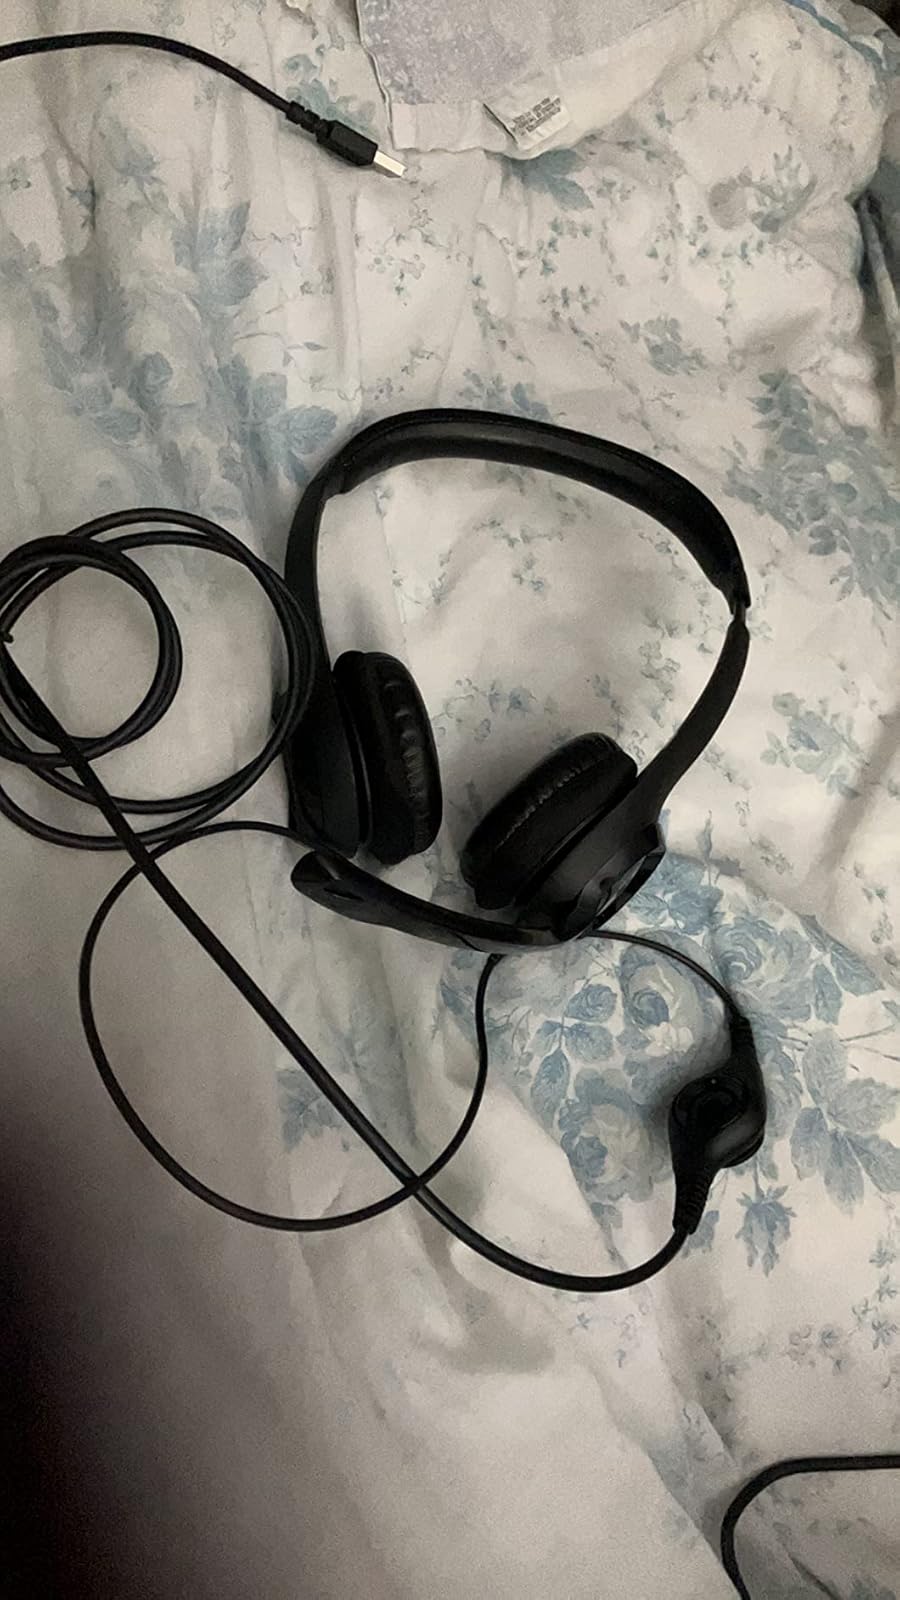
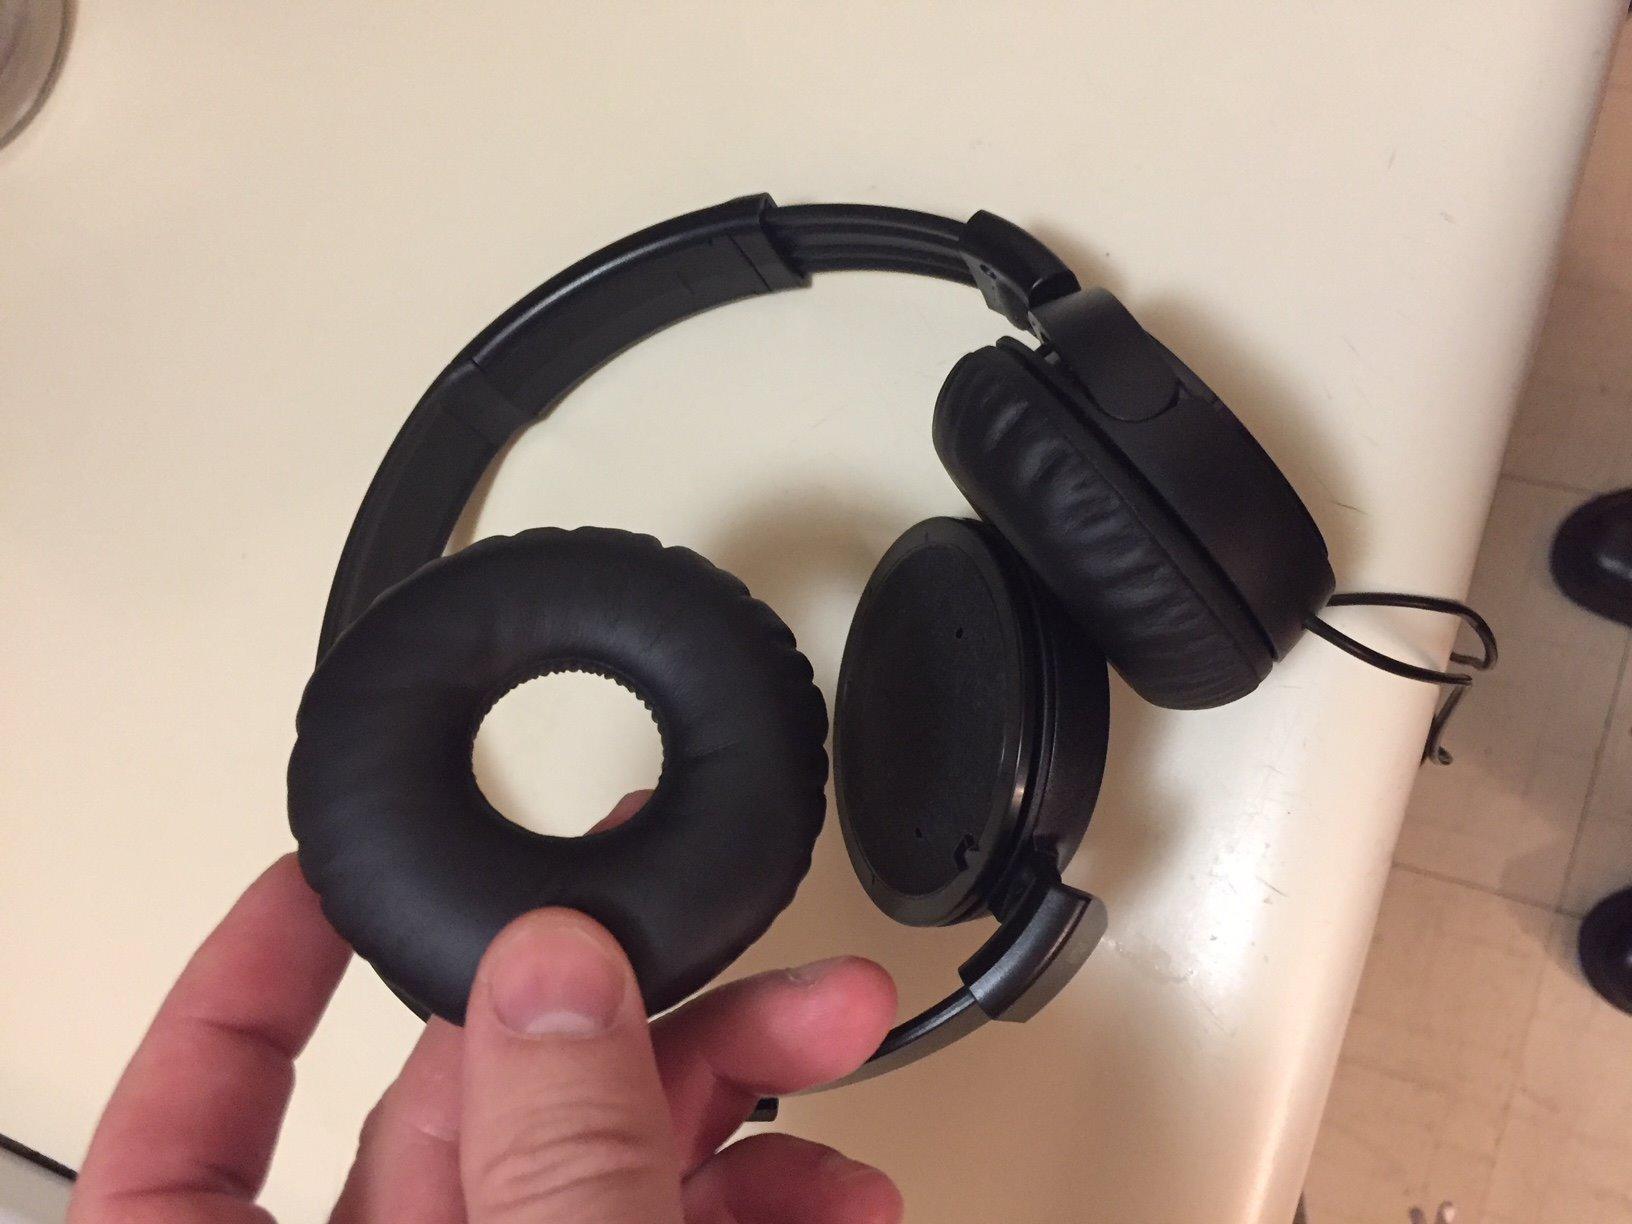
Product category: headphones
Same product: no